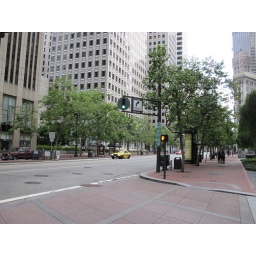
A day walking around SF. Random pictures of beautiful building and steetsA day walking around San Francisco. Random pictures of beautiful streets and buildings.